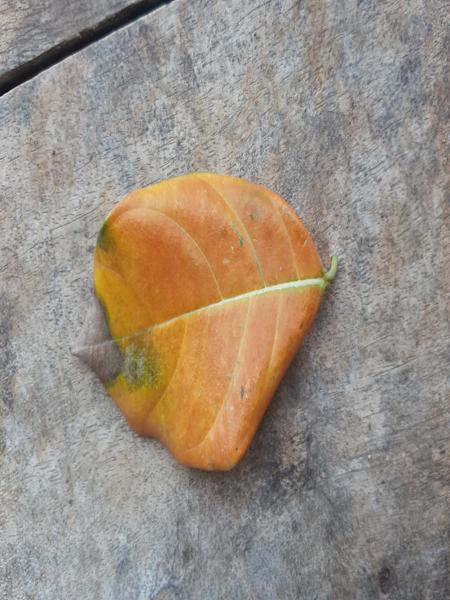
Plant: Jackfruit